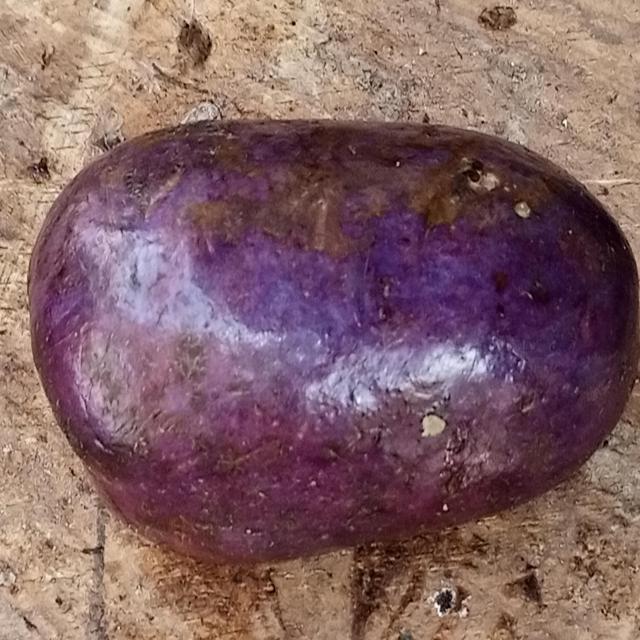
Plum grade: unaffected